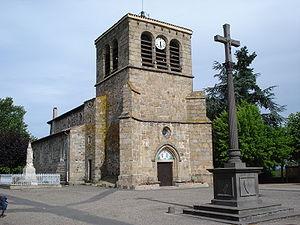
Saint-Étienne-le-Molard est une commune française située dans le département de la Loire en région Auvergne-Rhône-Alpes, et faisant partie de Loire Forez Agglomération.